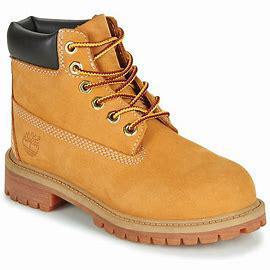
Brand: Timberland
Model: 6